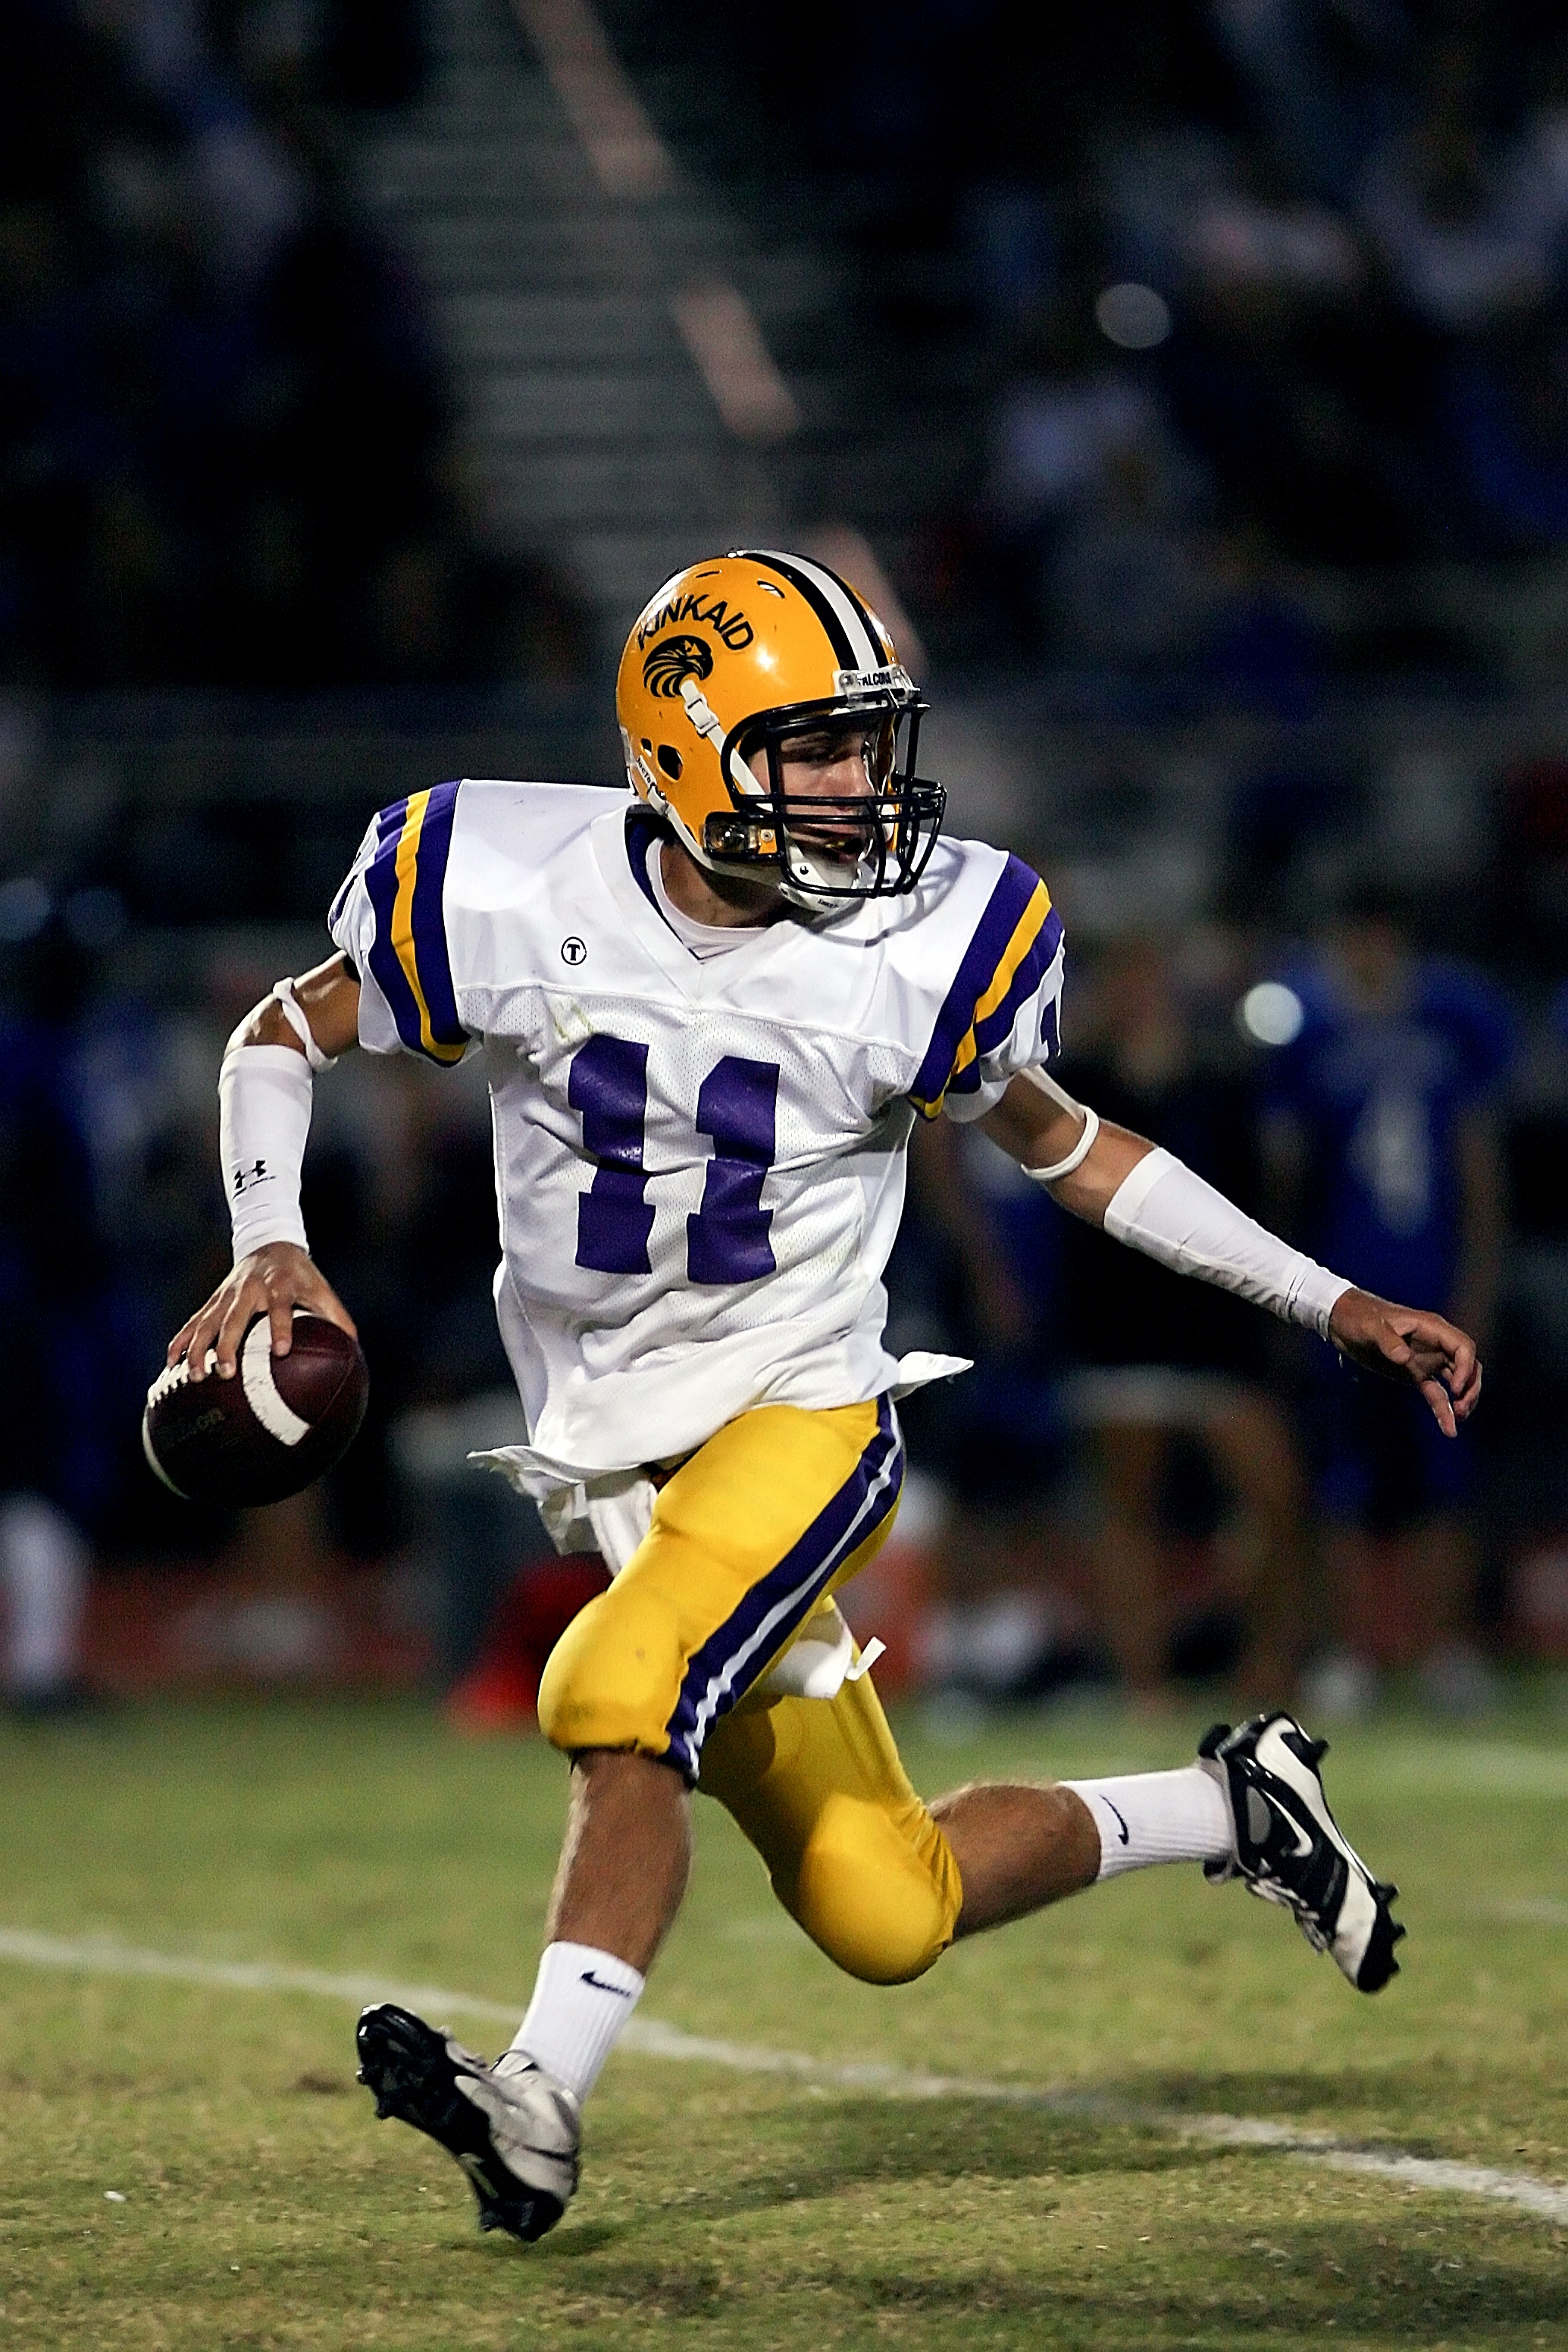
sport, field, game, play, running, male, action, soccer, runner, football, player, american football, sports, helmet, ball, texas, leadership, athlete, texan, touchdown, tackle, football player, american football player, football american, running back, competitor, high school, football game, quarterback, pigskin, american football field, canadian football, arena football, gridiron football